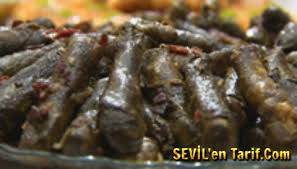
Yemek: yaprak_sarma